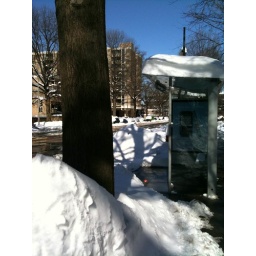
Not a cloud in the sky in the days after a huge snowstorm pummeled much of the East Coast.